Rohrbachgraben

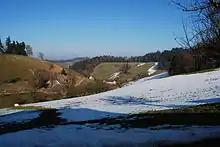
Farms in Rohrbachgraben

Rohrbachgraben has an area of . Of this area, or 69.1% is used for agricultural purposes, while or 27.8% is forested. Of the rest of the land, or 2.9% is settled (buildings or roads), or 0.2% is either rivers or lakes.